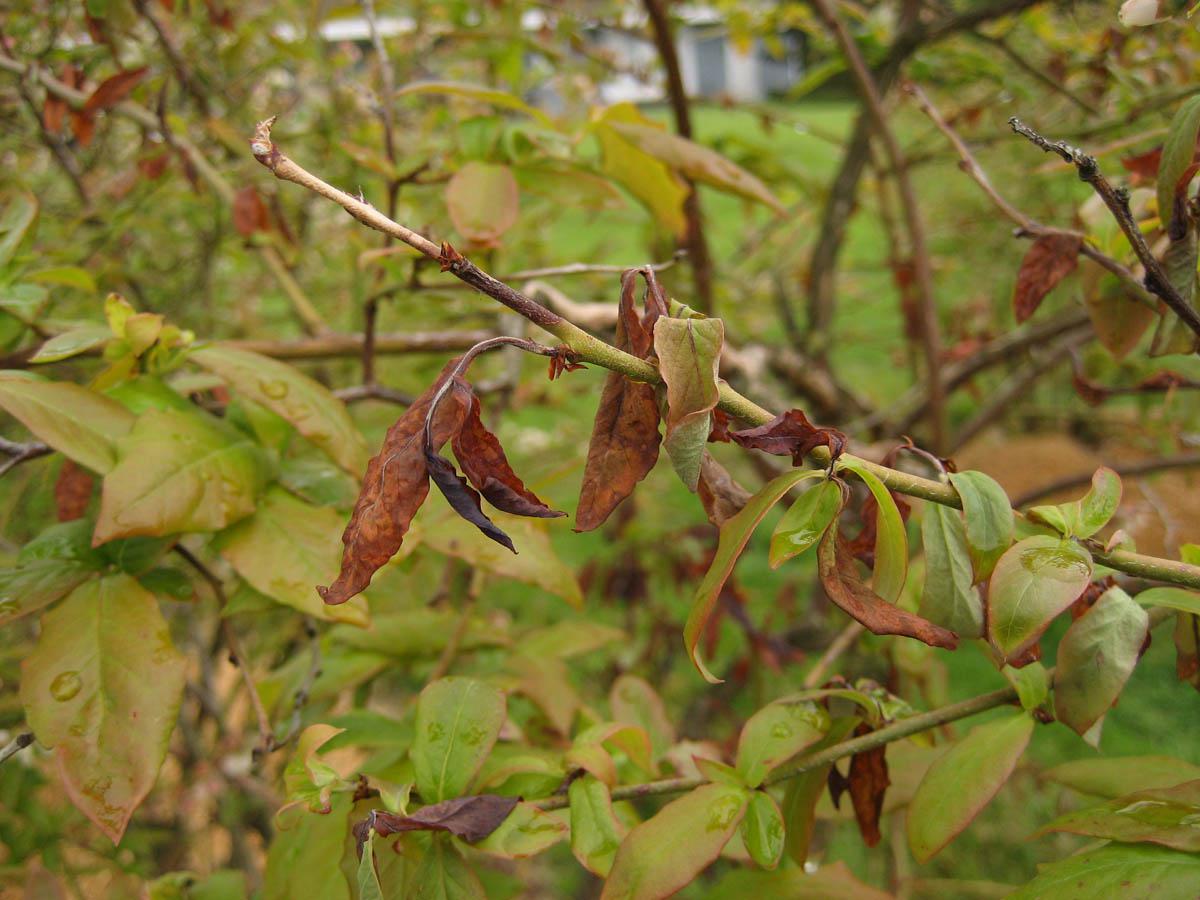
Plant: Blueberry
Disease: blueberry scorch